HTC Dream

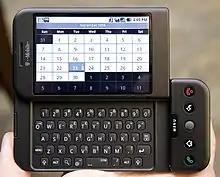
A bronze T-Mobile G1 carrier-branded version of the Dream

HTC officially announced the Dream on 23 September 2008. It would first be released by T-Mobile as the T-Mobile G1, starting in the United States on 20 October 2008 in its 3G-enabled markets only (it became available in all markets on 24 January 2009), followed by a British release in November 2008, and a release in other European territories in early 2009. On 10 March 2009, it became available in Poland as the Era G1 on Era. On 2 June 2009, both the Dream and its successor (the HTC Magic) were released by Rogers Wireless in Canada.